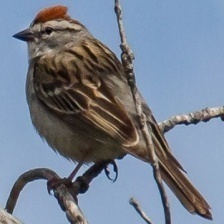
Species: CHIPPING SPARROW
Scientific name: SPIZELLA PASSERINA